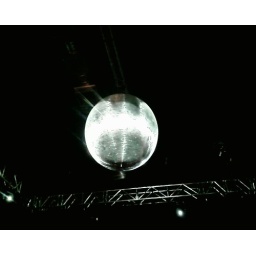
The HUGE mirror ball in the ABC, Glasgow